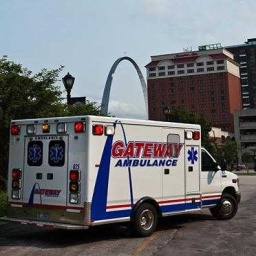
Label: ambulance